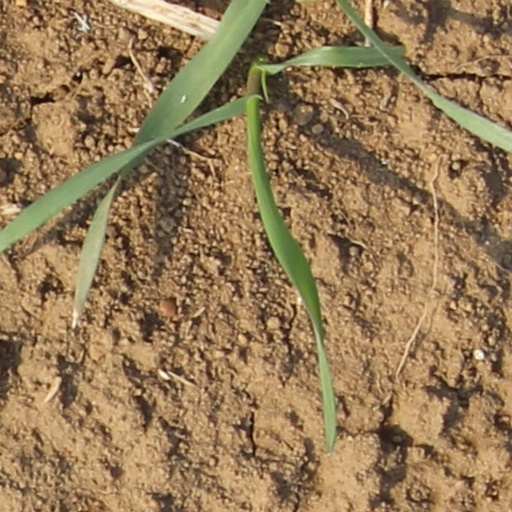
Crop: wheat